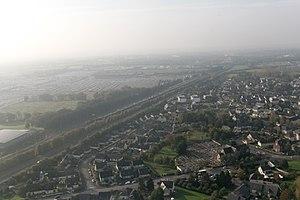
Vue aérienne de Saint-Jacques-de-la-Lande lors d'un vol entre RNS et CDG.